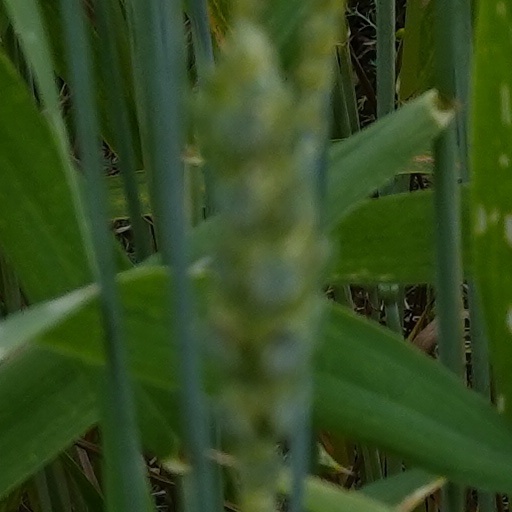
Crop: wheat